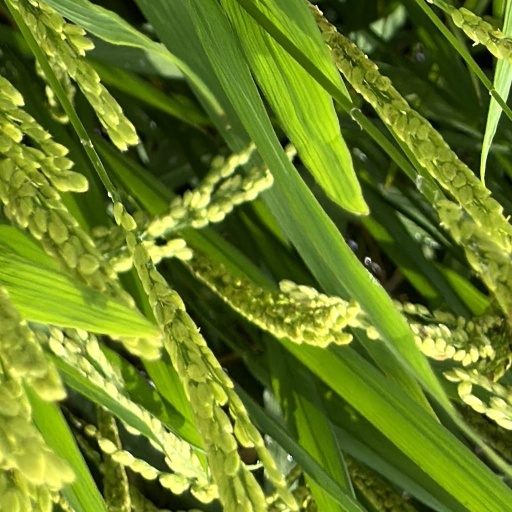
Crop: rice